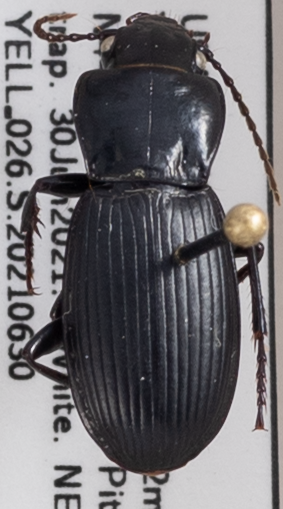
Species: Pterostichus protractus
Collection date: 2021-06-30
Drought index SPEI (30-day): -2.09
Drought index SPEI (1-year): -2.09
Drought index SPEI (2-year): -0.71